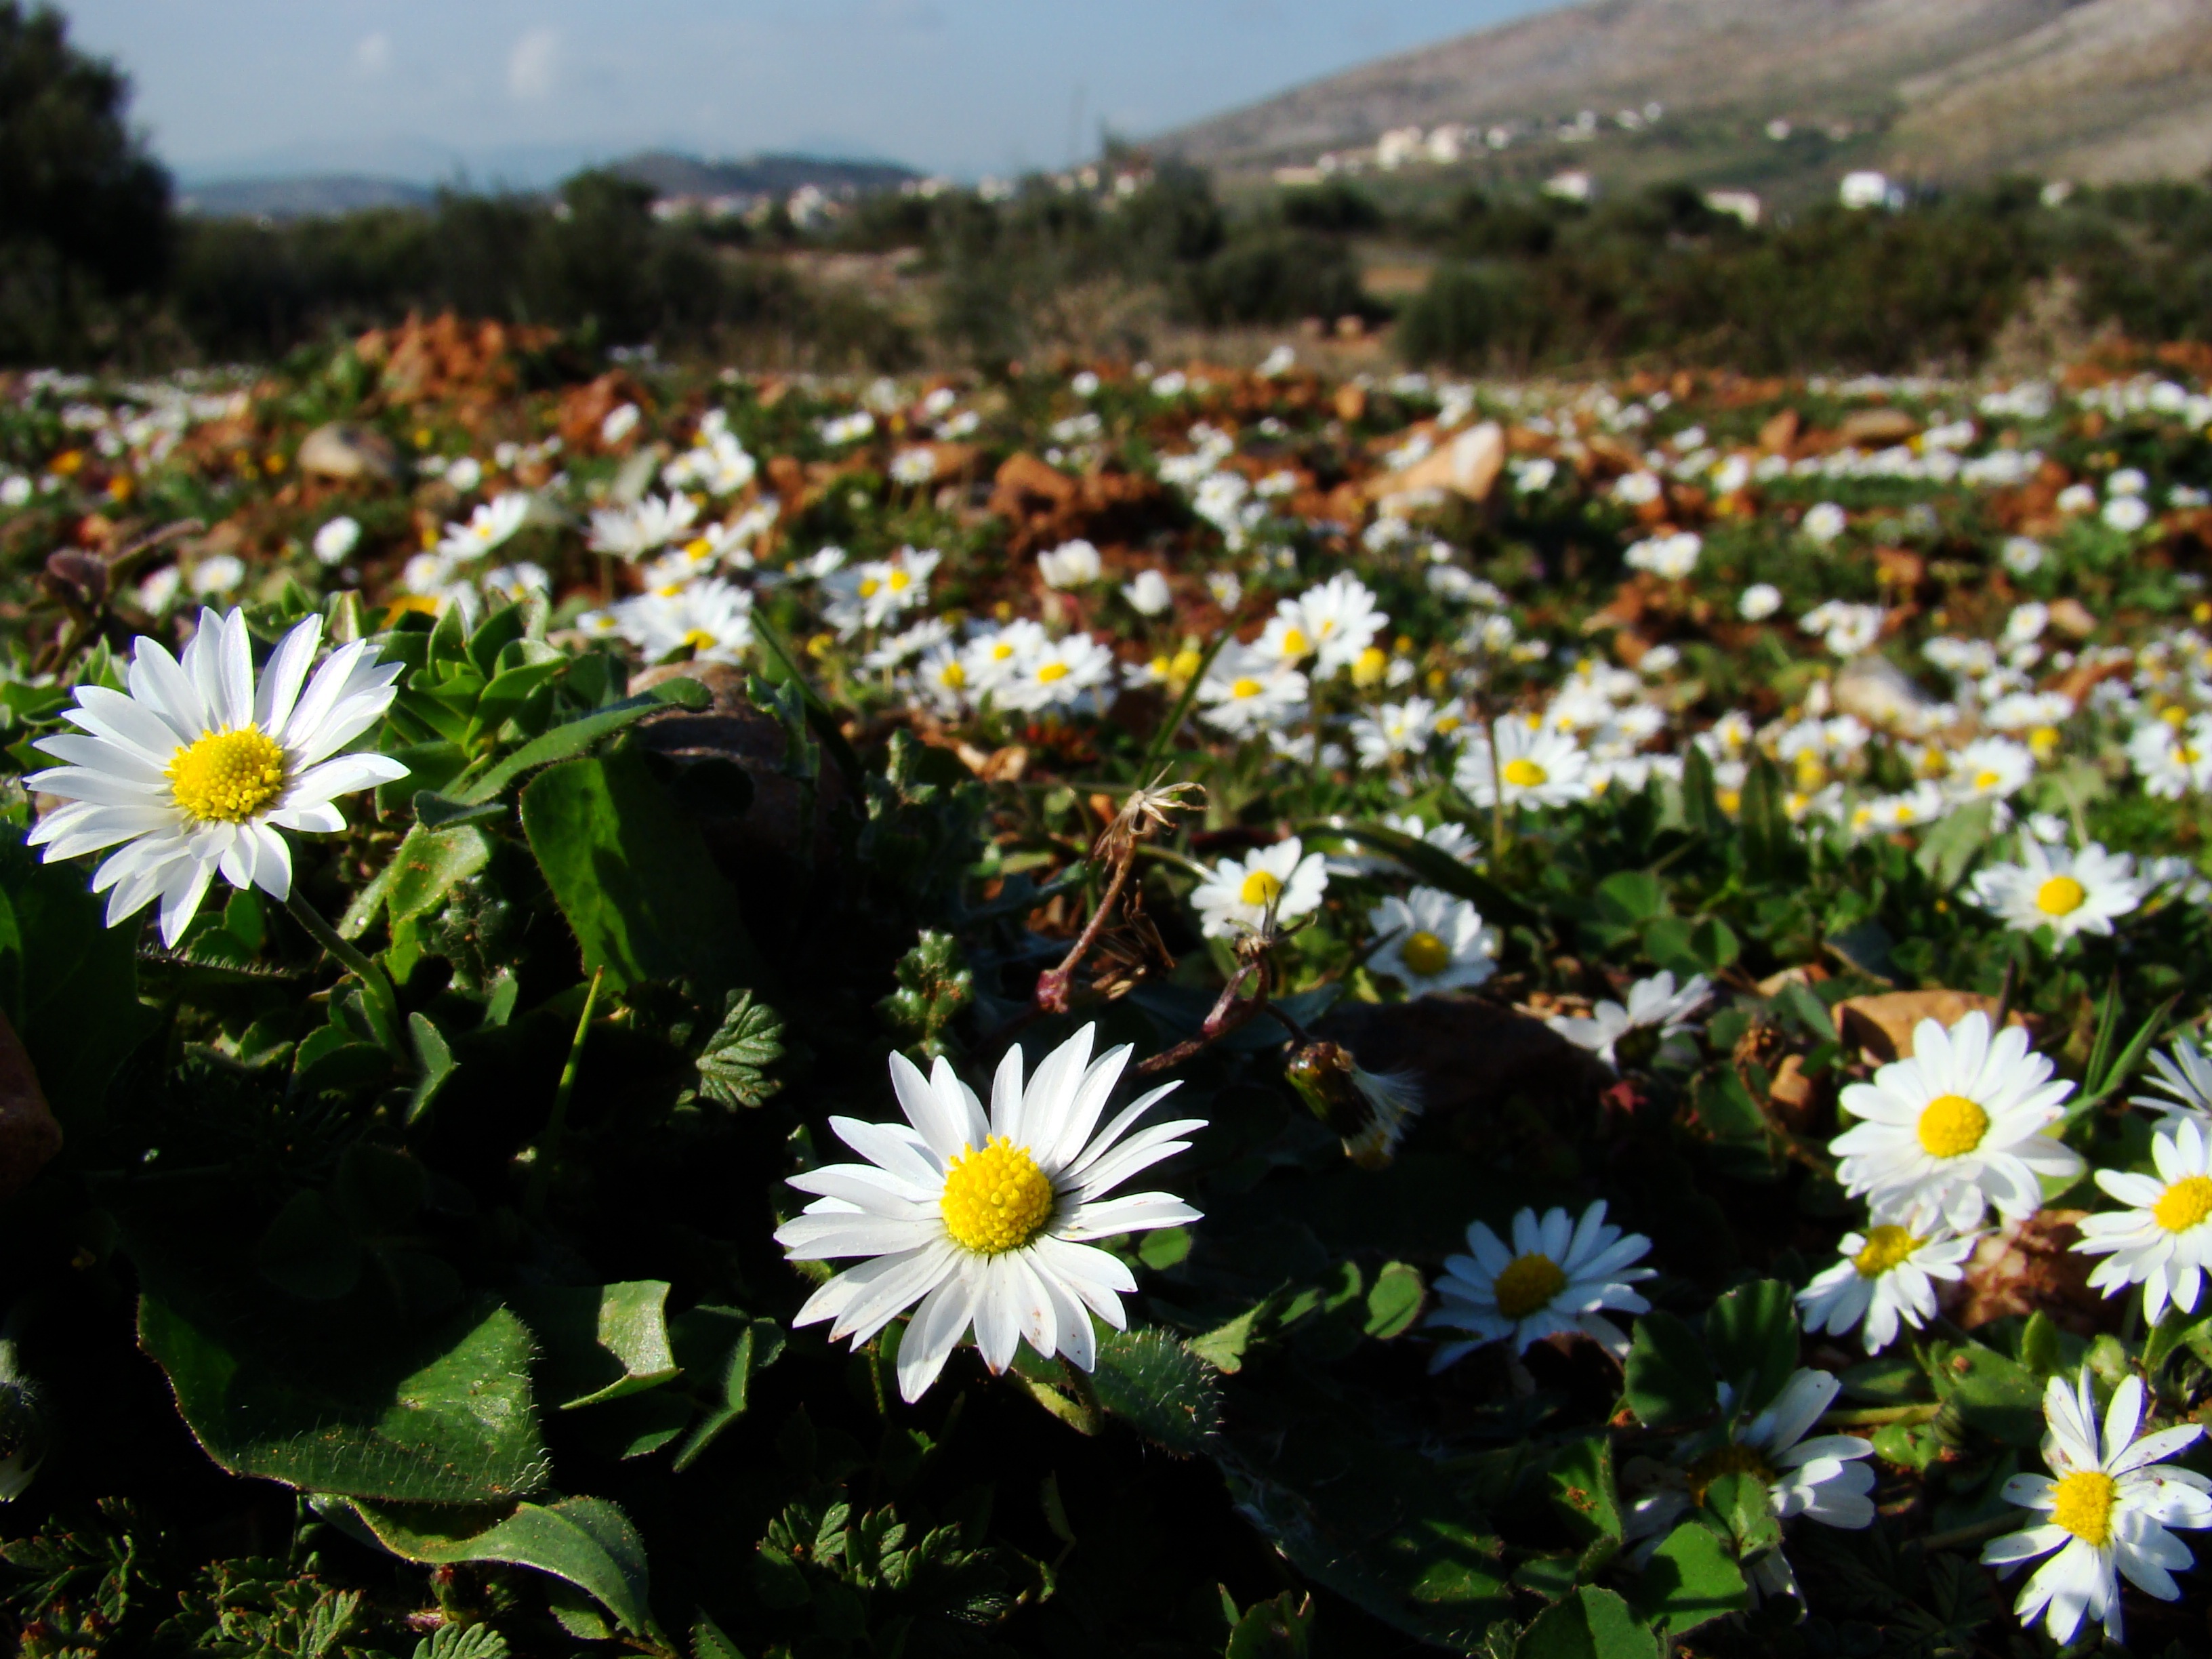
landscape, plant, field, meadow, flower, petal, daisy, spring, natural, botany, flora, wildflower, flowers, ecosystem, spring flower, flowering plant, daisy family, oxeye daisy, land plant, marguerite daisy